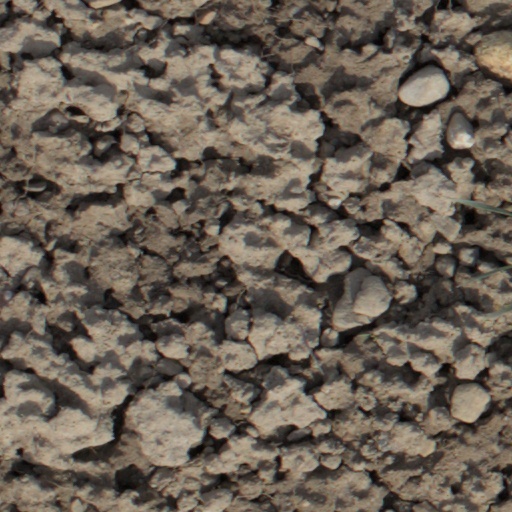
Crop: wheat